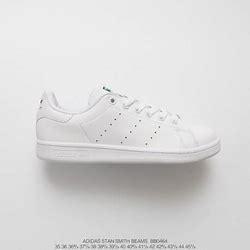
Brand: adidas
Model: Stan Smith Skate